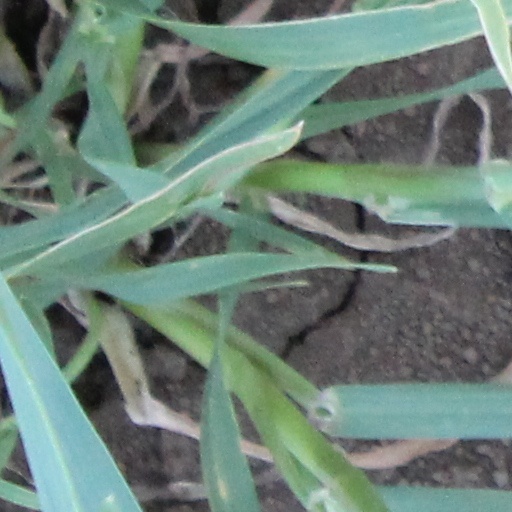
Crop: wheat